Álava

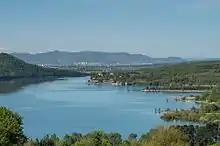
Ullibarri-Gamboa

The province numbers 51 municipalities, a population of 315,525 inhabitants in an area of , with an average of 104.50 inhabitants/km. The vast majority of the population clusters in the capital city of Álava, Vitoria-Gasteiz, which also serves as the capital of the Autonomous Community, but the remainder of the territory is sparsely inhabited with population nuclei distributed into seven counties ("kuadrillak" or "cuadrillas"): Añana; Ayala/Aiara; Campezo/Kanpezu; Laguardia; Agurain/Salvatierra; Vitoria-Gasteiz; Zuia.